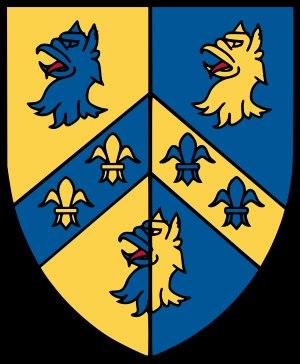
Trinity College est l'un des collèges constitutifs de l'Université d'Oxford au Royaume-Uni. Il se trouve sur Broad Street, voisin de son rival le Balliol College, situé à Turl Street.